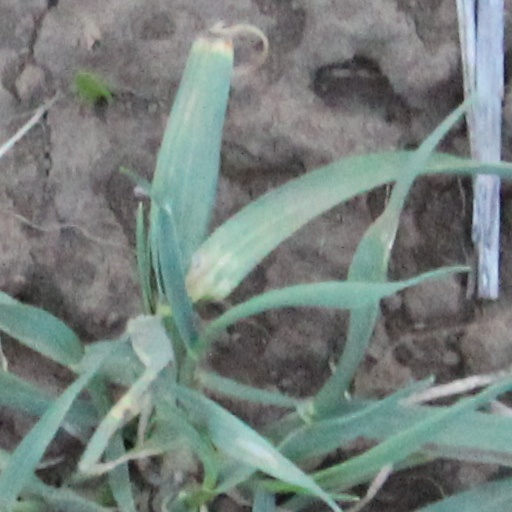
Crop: wheat